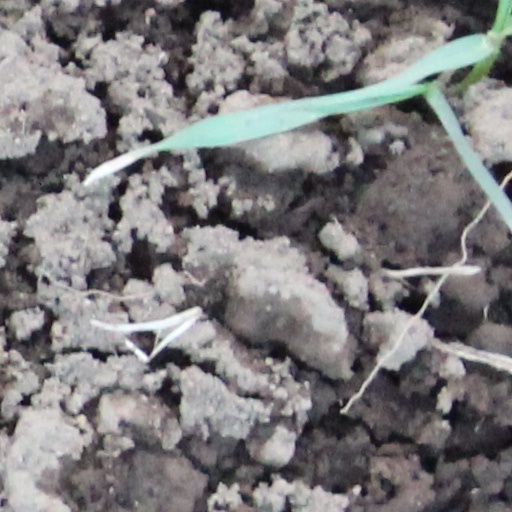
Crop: wheat